The Crimean Bridge. Made with Love!

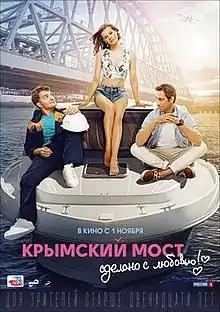
Official poster

The Crimean Bridge. Made with Love! is a 2018 Russian state-funded film directed by Tigran Keosayan.